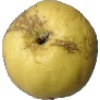
Label: golden_apple